Disc dog

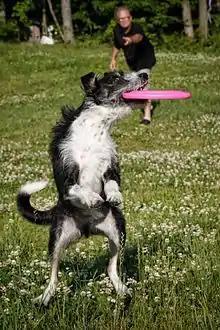
A dog catching a disc in the air

The sport got its start in the early 1970s, paralleling the rise in popularity of Frisbee sport. The definitive moment came on August 5, 1974, when Alex Stein, a 19-year-old college student from Ohio, and his dog, Ashley Whippet, jumped the fence at a nationally broadcast baseball game between the Los Angeles Dodgers and the Cincinnati Reds. Stein had with him a couple of flying discs, which he threw for the dog. Ashley astonished the crowd with his disc-catching, as he ran up to and leaped in the air to snag the disc. The stunt was so novel that the game was stopped and Joe Garagiola continued to announce the flying disc action on the field. Finally, after eight minutes, Stein was escorted off the field and arrested. The nationally televised exhibition of Ashley's skill did much to fuel interest in the sport.